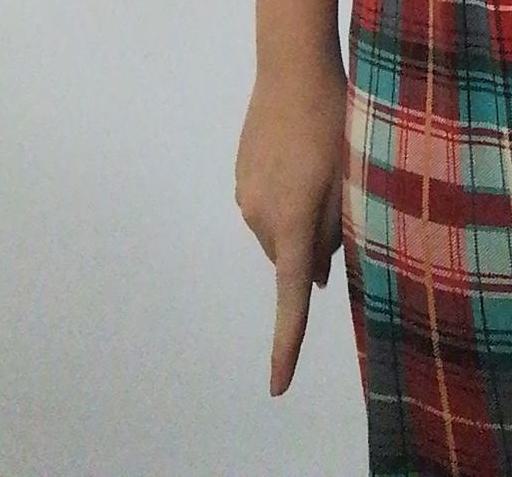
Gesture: no_gesture